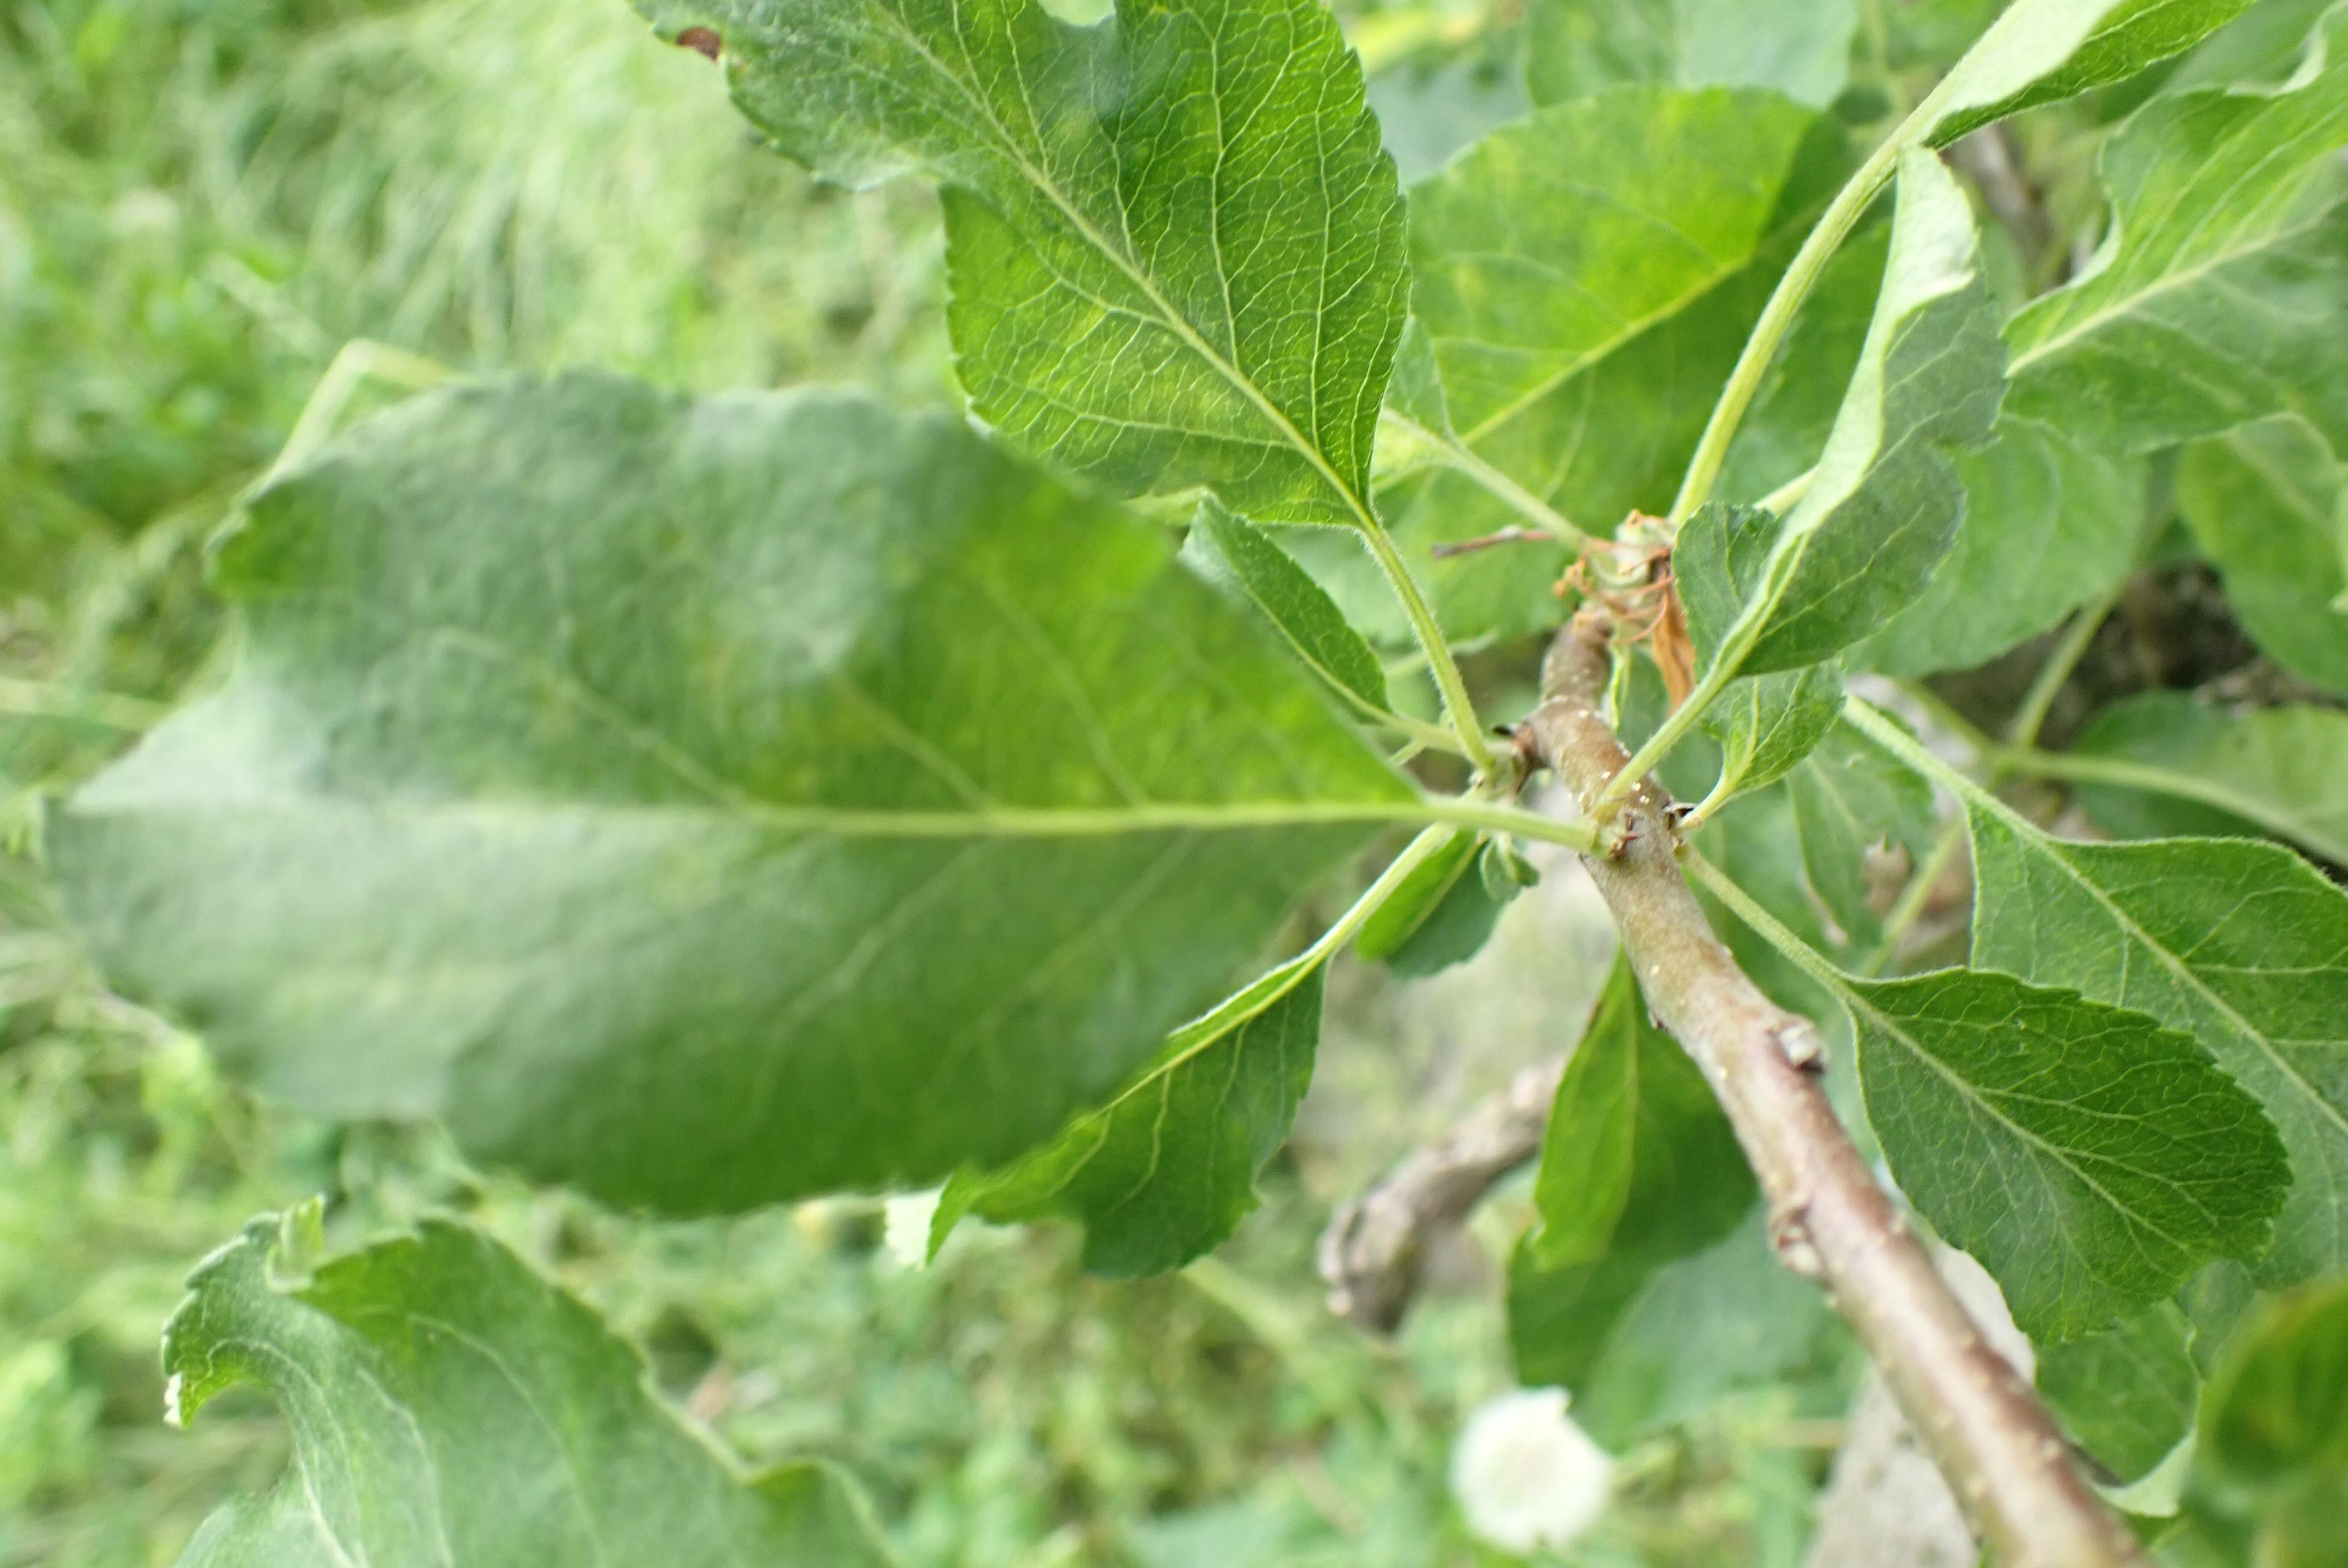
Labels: scab